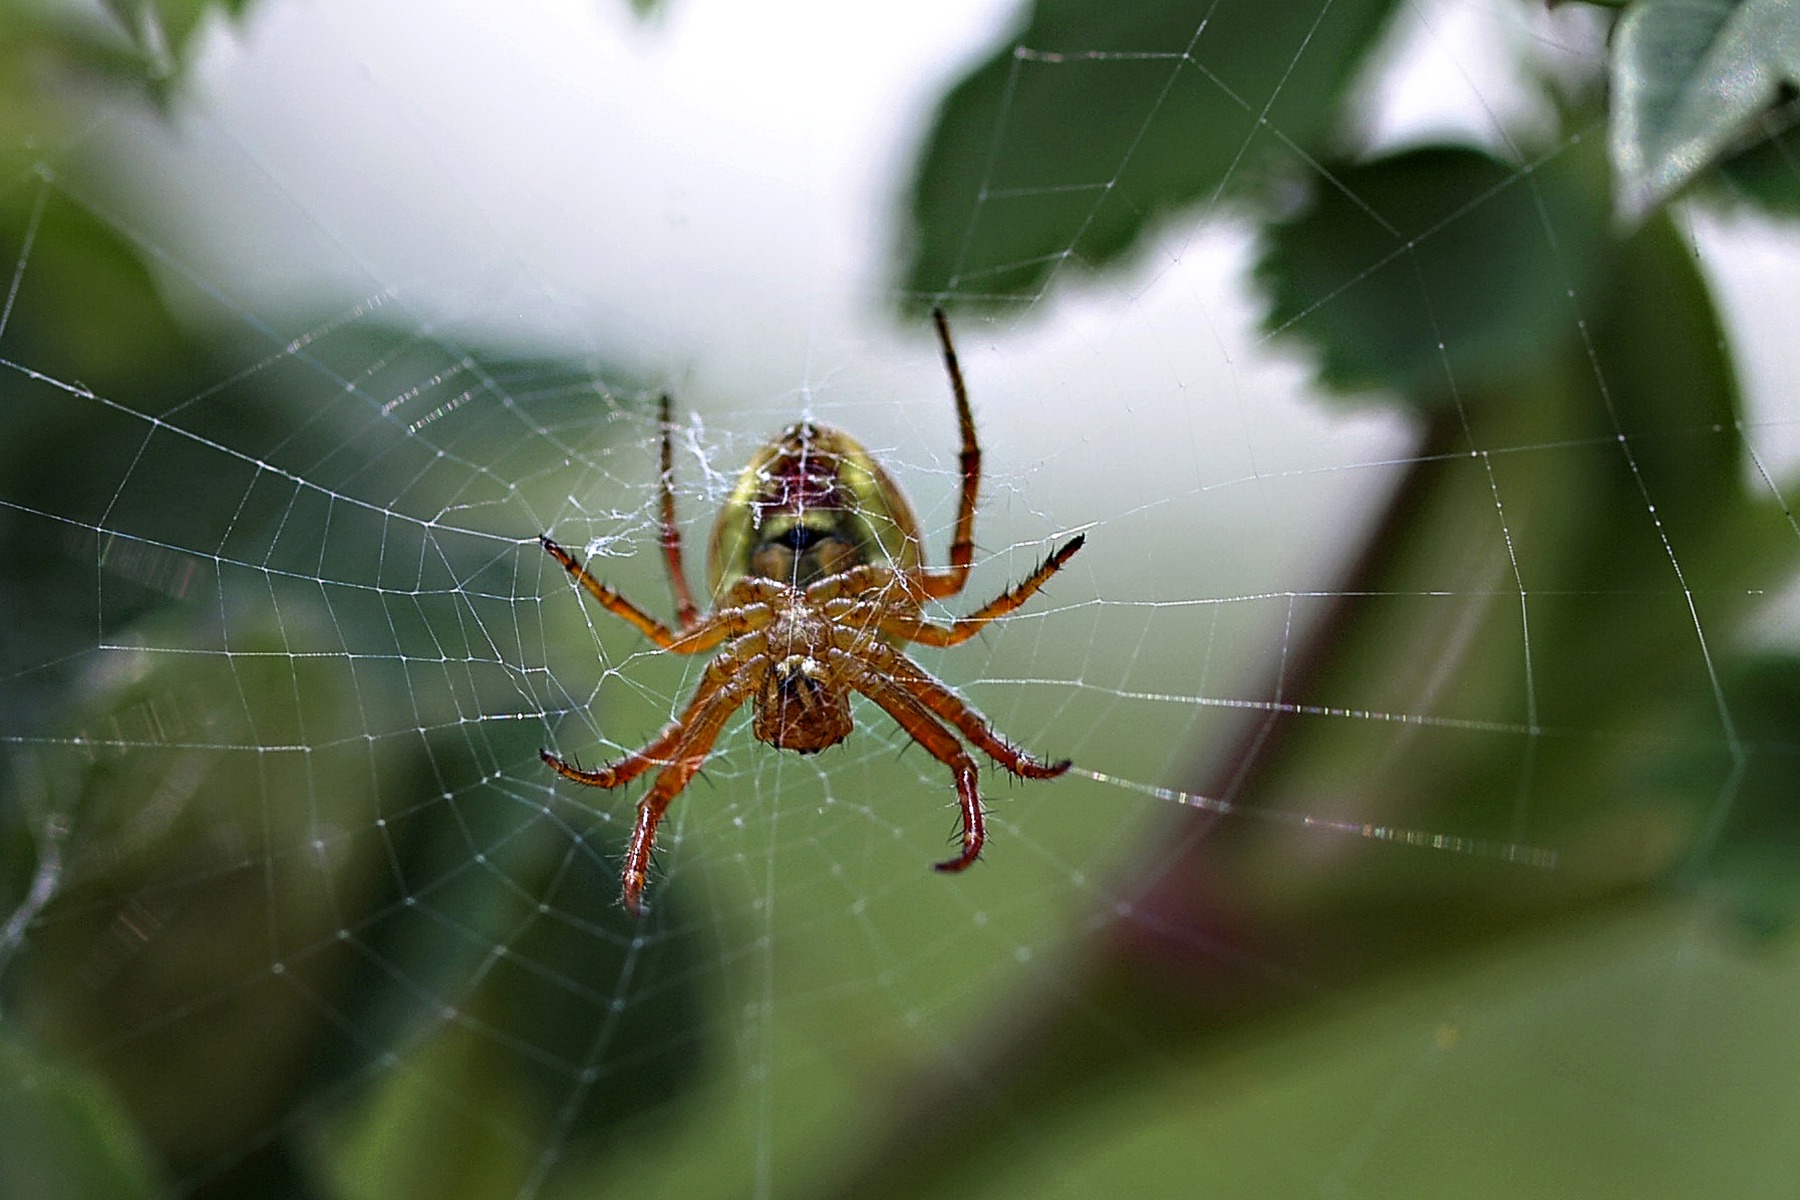
nature, animal, web, green, macro, fauna, invertebrate, spider web, close up, spider, arachnid, argiope, insekt, macro photography, arthropod, european garden spider, araneus, orb weaver spider, yellow garden spider